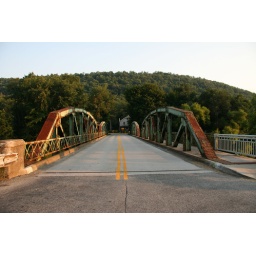
Two span pony truss in Krings, Pennsylvania. This is the Kring st. bridge crossing over the stoneycreek river.